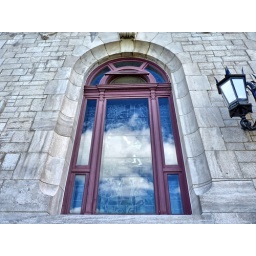
Sky in the window church - true HDR